Vidar Riseth

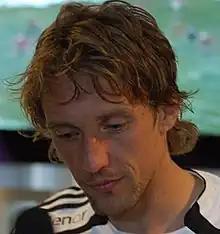
Riseth pictured in 2006

Vidar Riseth (born 21 April 1972) is a Norwegian former professional footballer who played as a centre-back or midfielder. He played for Neset, Rosenborg, Kongsvinger, Lillestrøm and Strømsgodset in Norway, and Luton Town, LASK Linz, Celtic and 1860 Munich abroad. He played 52 times for the Norway national team, scoring four goals, and played for his country at the 1998 World Cup and Euro 2000. He retired as a professional footballer in June 2010. He later worked as a professional football commentator.